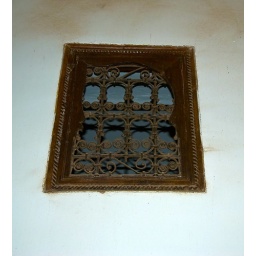
The window in the wall